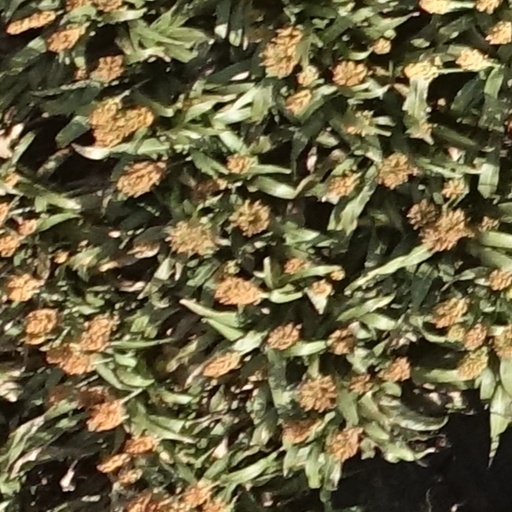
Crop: sorghum